Abrek Zaur

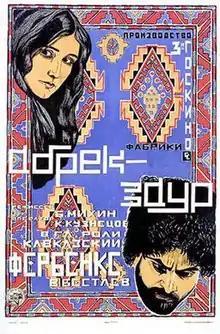

Abrek Zaur is a 1926 Soviet silent Red Western directed by Boris Mikhin. The film's sets were designed by the art director Isaak Makhlis.